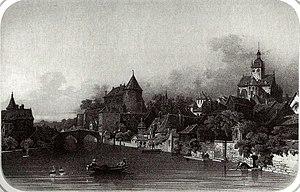
Vue de Mayenne, gravure de Thomas Drake.
La bataille de Fougères est un combat survenant le 3 novembre 1793, pendant la virée de Galerne, lors de la guerre de Vendée, entre les Vendéens de l'Armée catholique et royale et l'armée républicaine.